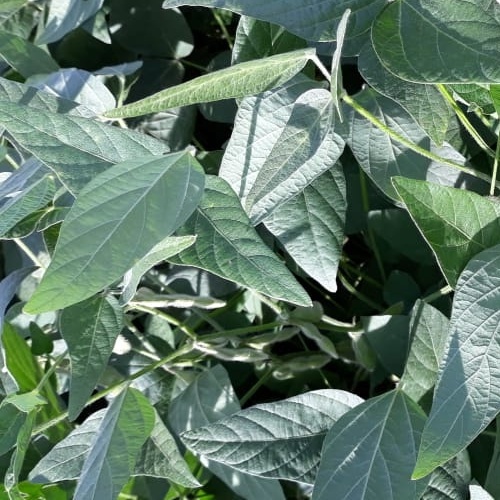
Label: Healthy